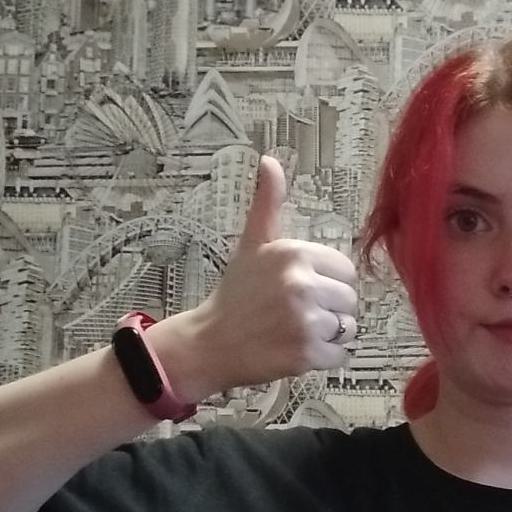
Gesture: like